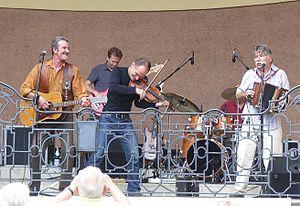
La musique cadienne ou musique cajun des habitants francophones de la Louisiane, est un mélange de genres musicaux et d'influences culturelles en particulier des ballades des Acadiens du Canada.